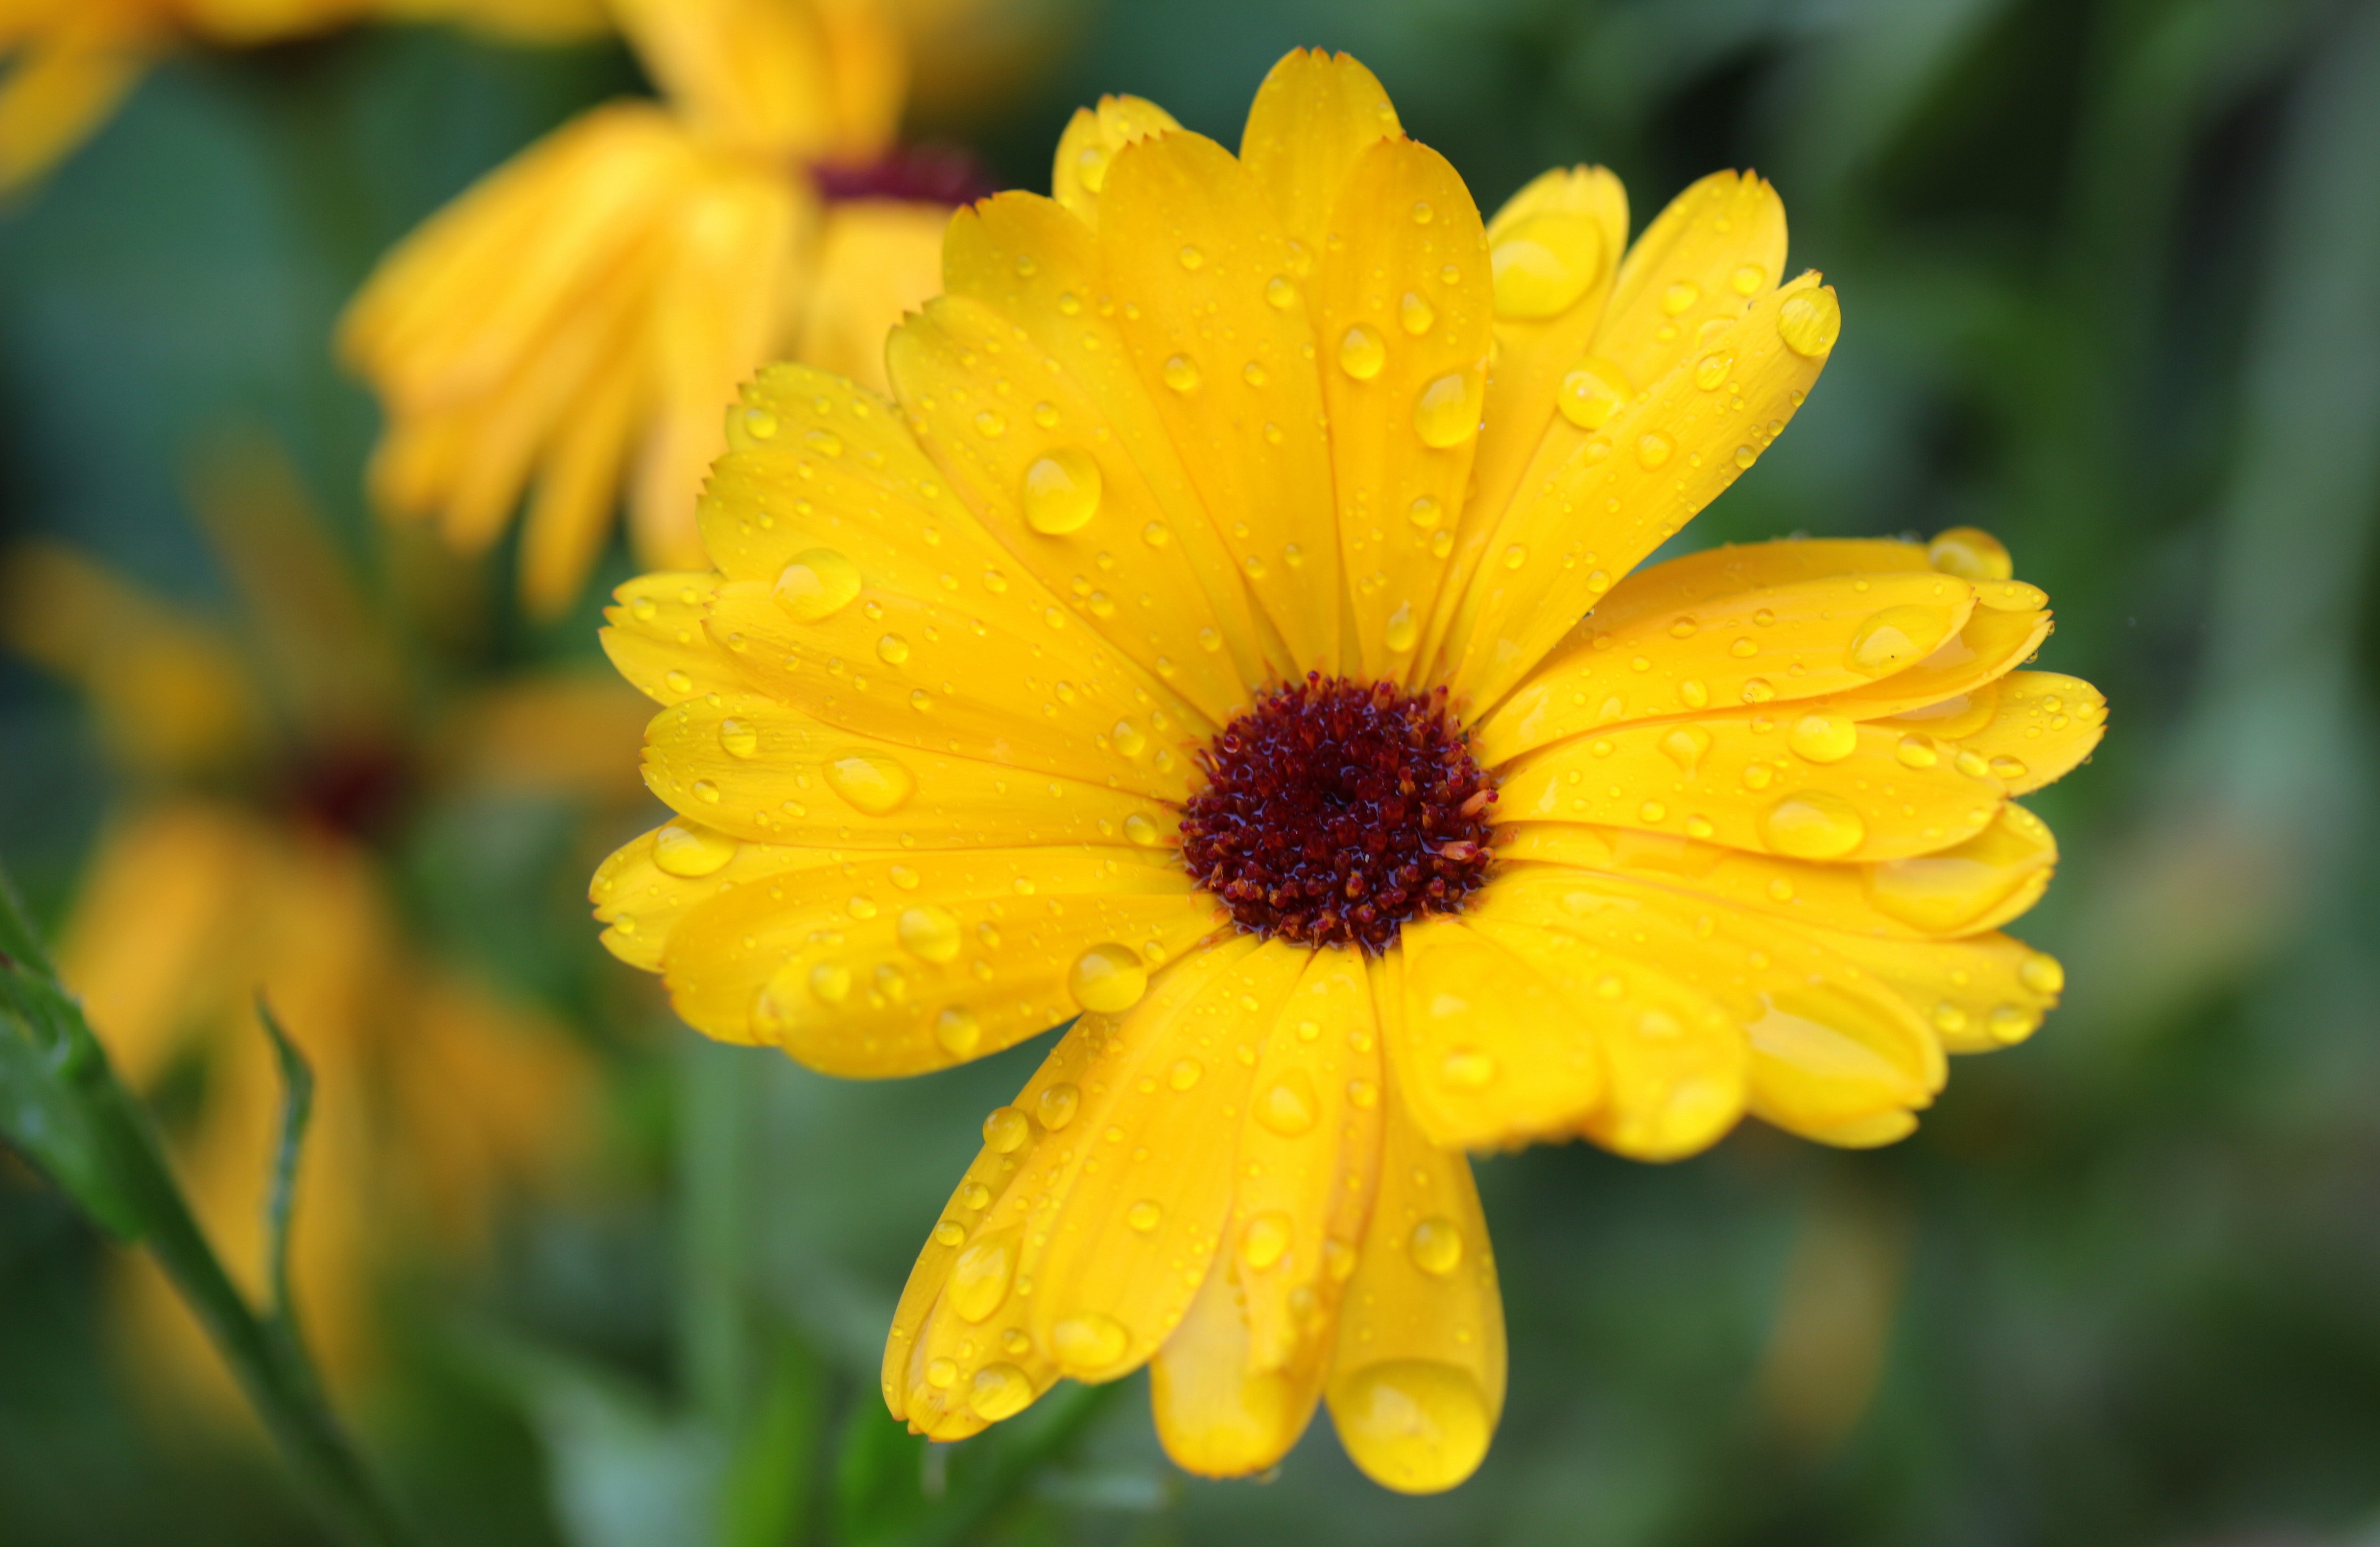
blossom, plant, meadow, flower, petal, bloom, raindrop, wet, herb, yellow, garden, flora, drip, wildflower, gardening, flower garden, nectar, marigold, composites, medicinal plant, macro photography, rainy weather, flowering plant, calendula, sulfur cosmos, naturopathy, annual plant, land plant